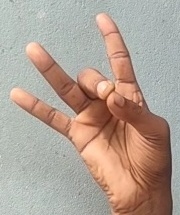
ASL sign: 8